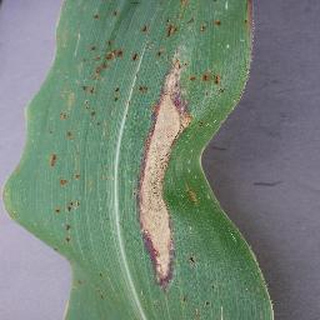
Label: corn_northern_leaf_blight